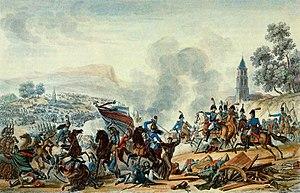
Bataille d'Ocaña, 19 novembre 1809
Charles Victor Woirgard, dit Beaurgard ou Beauregard, né le 16 octobre 1764 à Metz et mort au combat le 19 février 1810 à Valverde de Leganés en Espagne, est un général français de la Révolution et de l'Empire. Il effectue la plus grande partie de sa carrière pendant les guerres de la Révolution française, étant promu général en 1793, avant de connaître une longue période d'inactivité de 1802 à 1809. Affecté dans la péninsule Ibérique au commandement d'une brigade de cavalerie, il est tué lors d'un affrontement avec les Espagnols. Il a été jugé comme l'un des pires chefs de cavalerie français présents sur ce théâtre d'opérations.